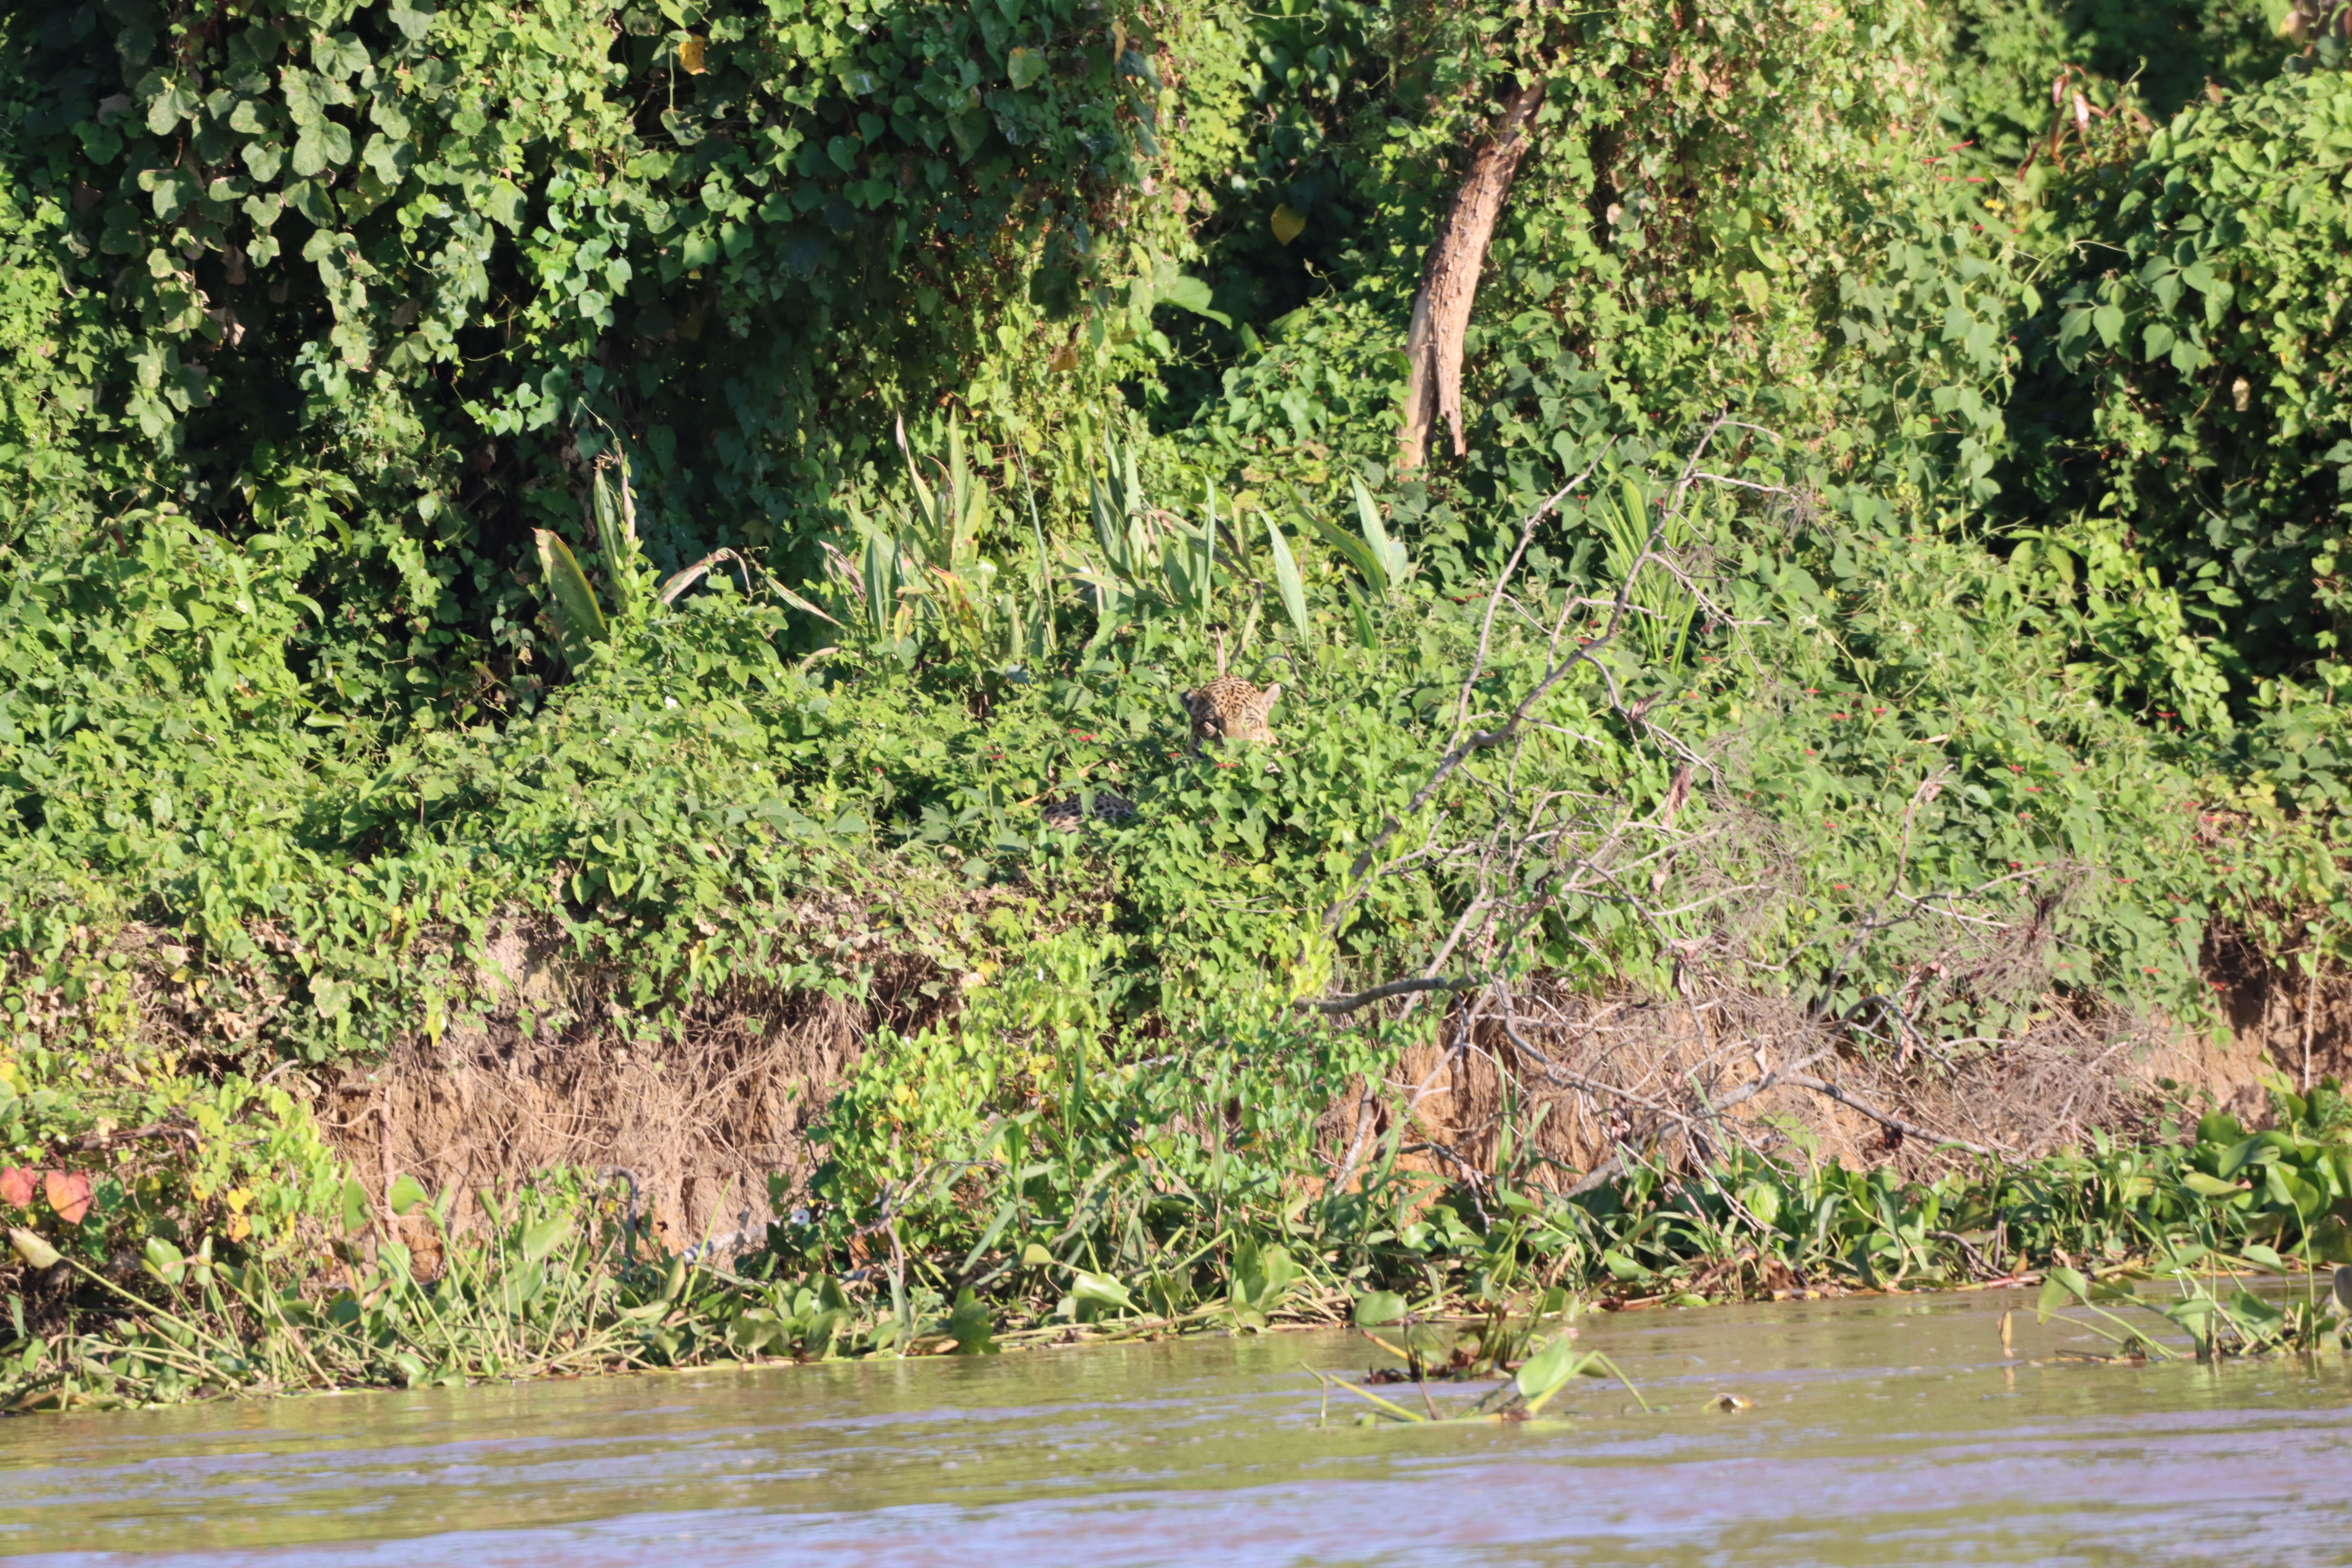
Jaguar: Kwang